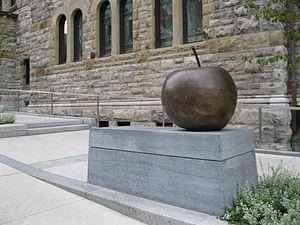
Pomme de Londres (2007), par Claude Lalanne, Musée des beaux-arts de Montréal